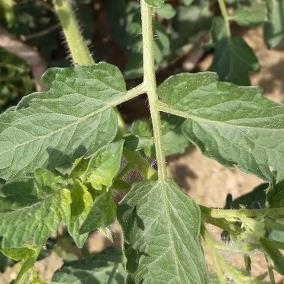
Crop: Tomato
Condition: healthy-leaf